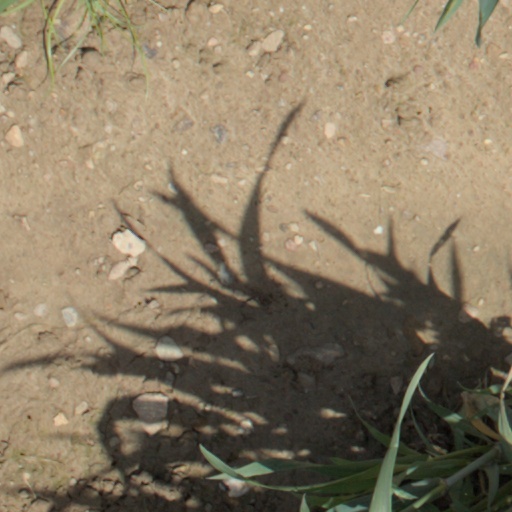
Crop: wheat